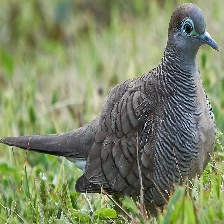
Species: ZEBRA DOVE
Scientific name: GEOPELIA STRIATA